2014 UCF Knights football team

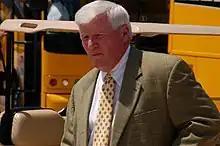
Head coach George O'Leary

The 2014 schedule was officially released by The American on February 12, 2014. The 2014 schedule was developed as a "bridge" schedule, until a permanent system was developed by the conference to address expanded membership and the creation of divisions by 2015. UCF faced eight conference opponents: UConn, East Carolina, Houston, SMU, South Florida, Temple, Tulane, and Tulsa.